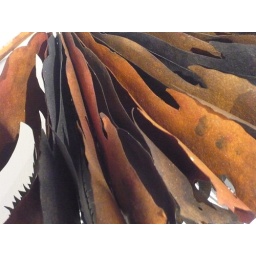
&amp;quot;Sons of Wallace&amp;quot; - hand made paper horses by Gail Stiffe seen at Bundoora Homestead Gallery, Melbourne